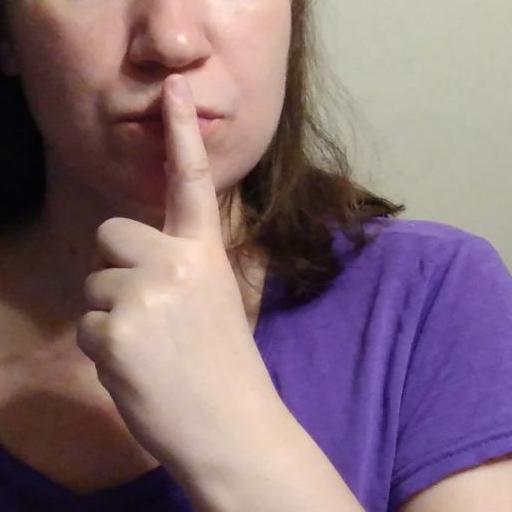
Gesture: mute